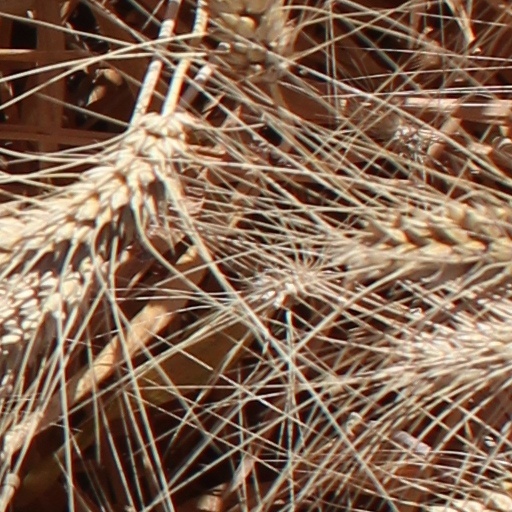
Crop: wheat